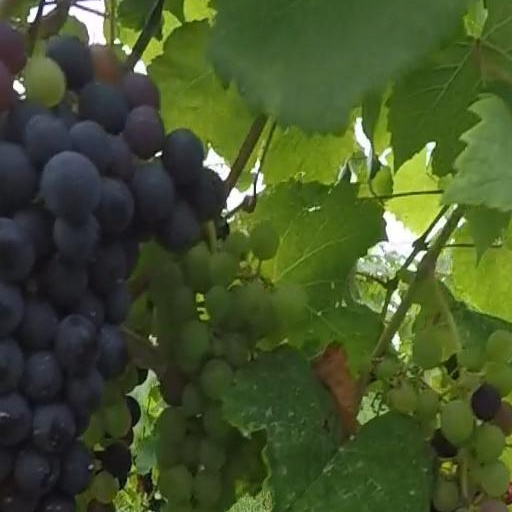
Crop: grape